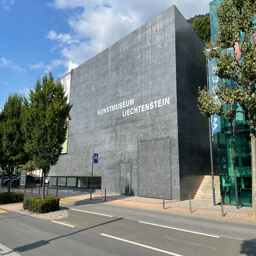
Kunstmuseum Liechtenstein